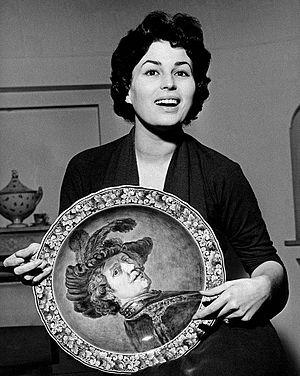
Silvana Mangano est une actrice italienne née le 21 avril 1930 à Rome et morte le 16 décembre 1989 à Madrid.